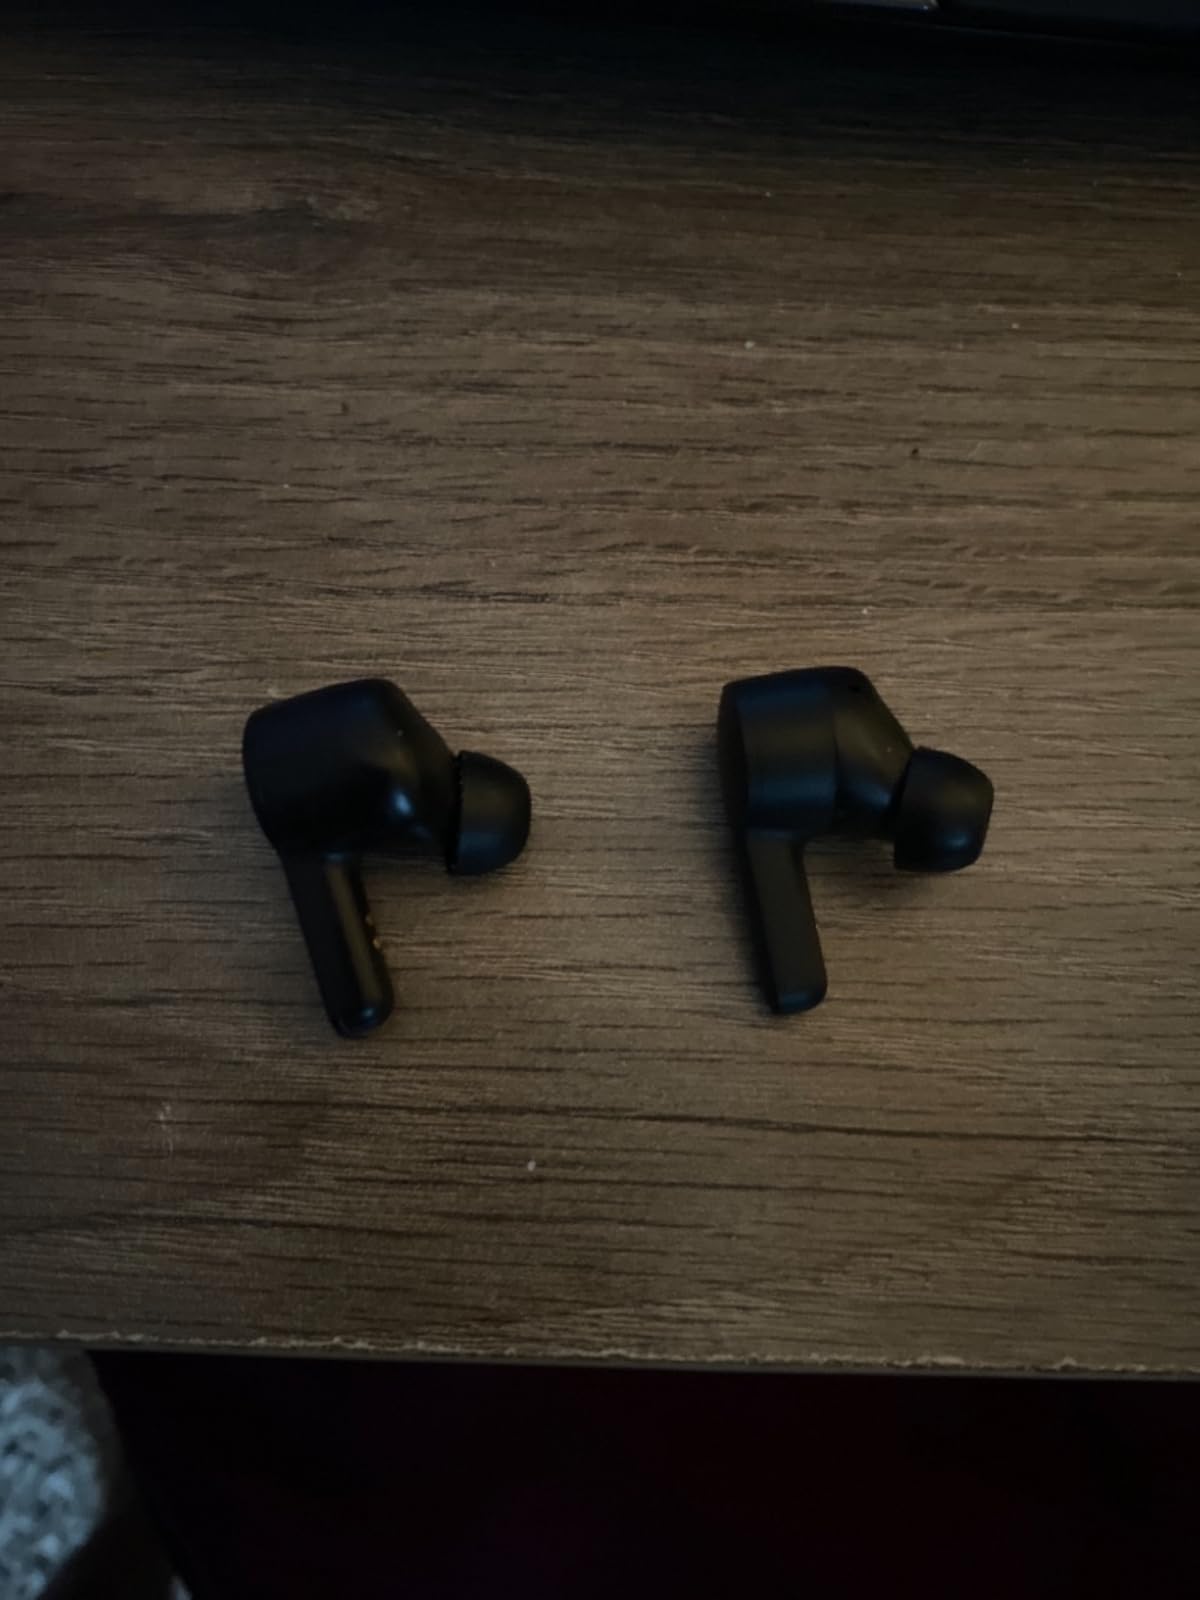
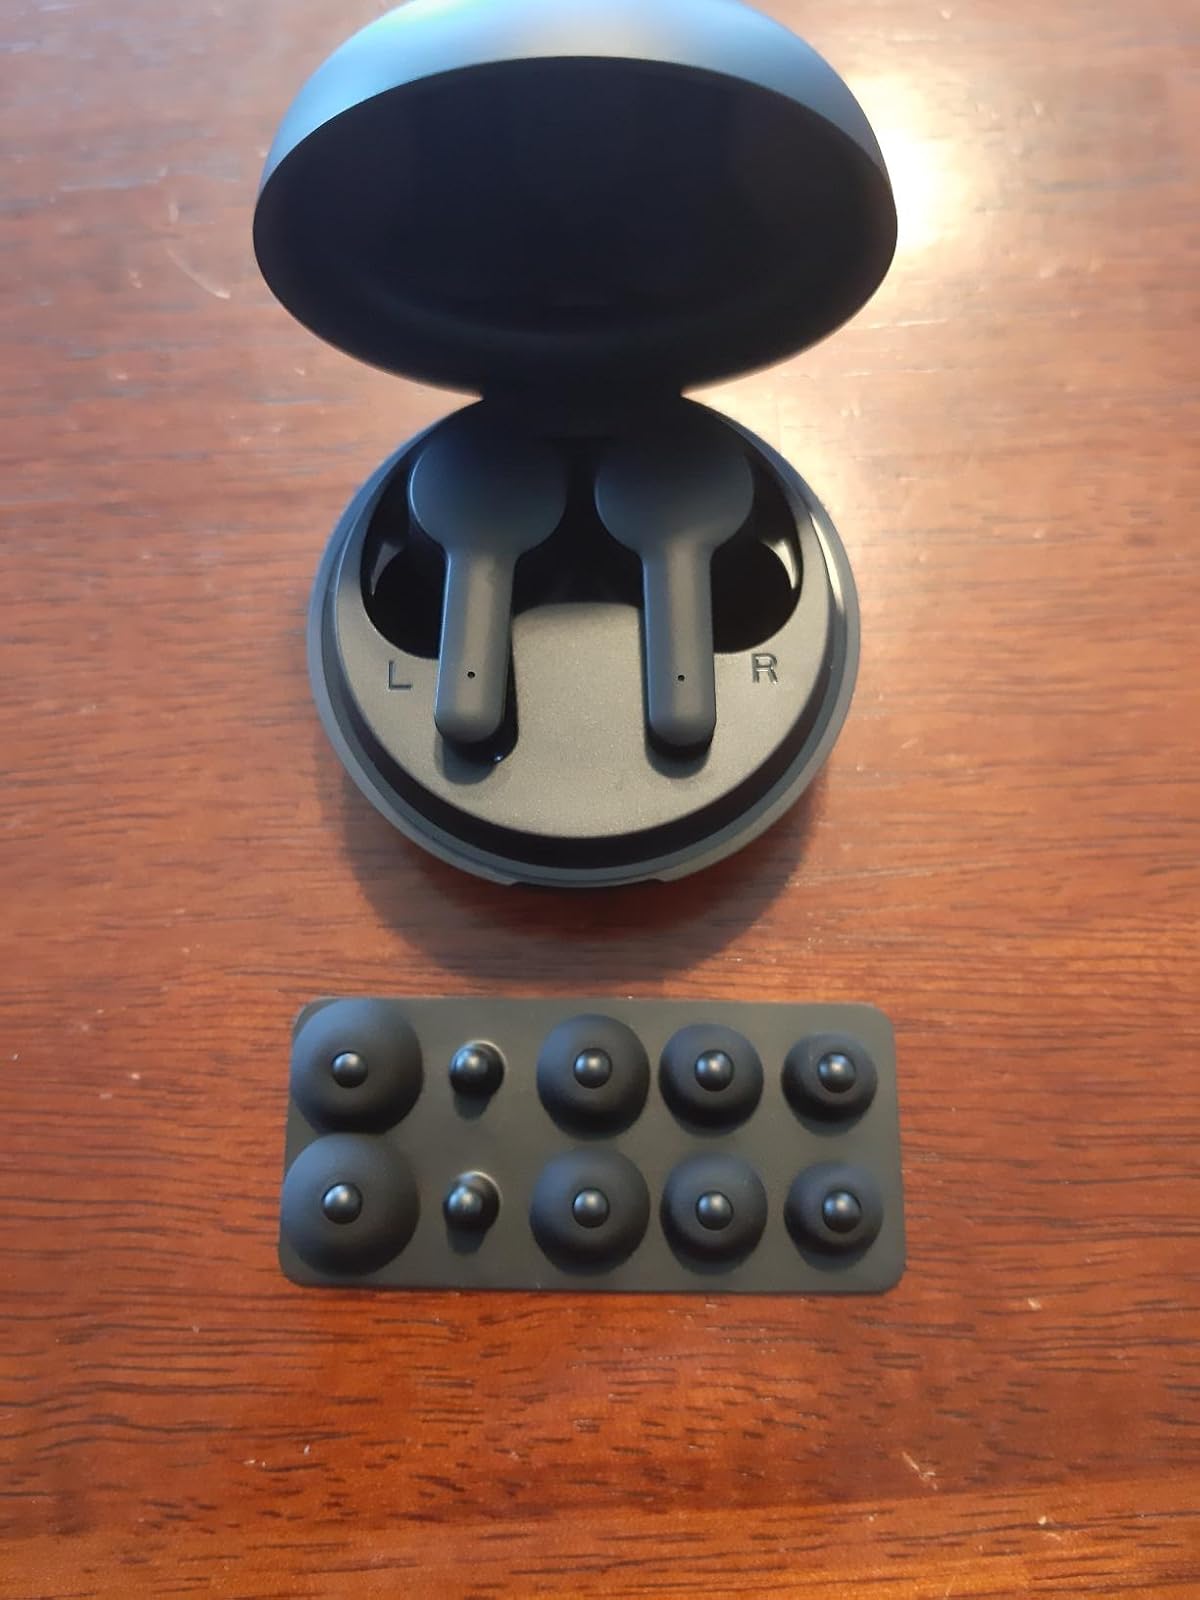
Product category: earbuds
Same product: yes